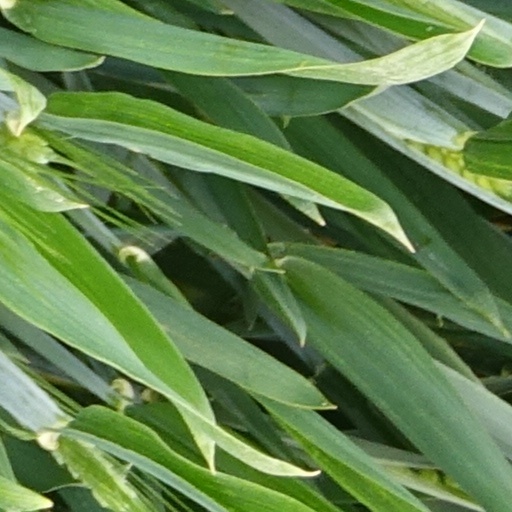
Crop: wheat